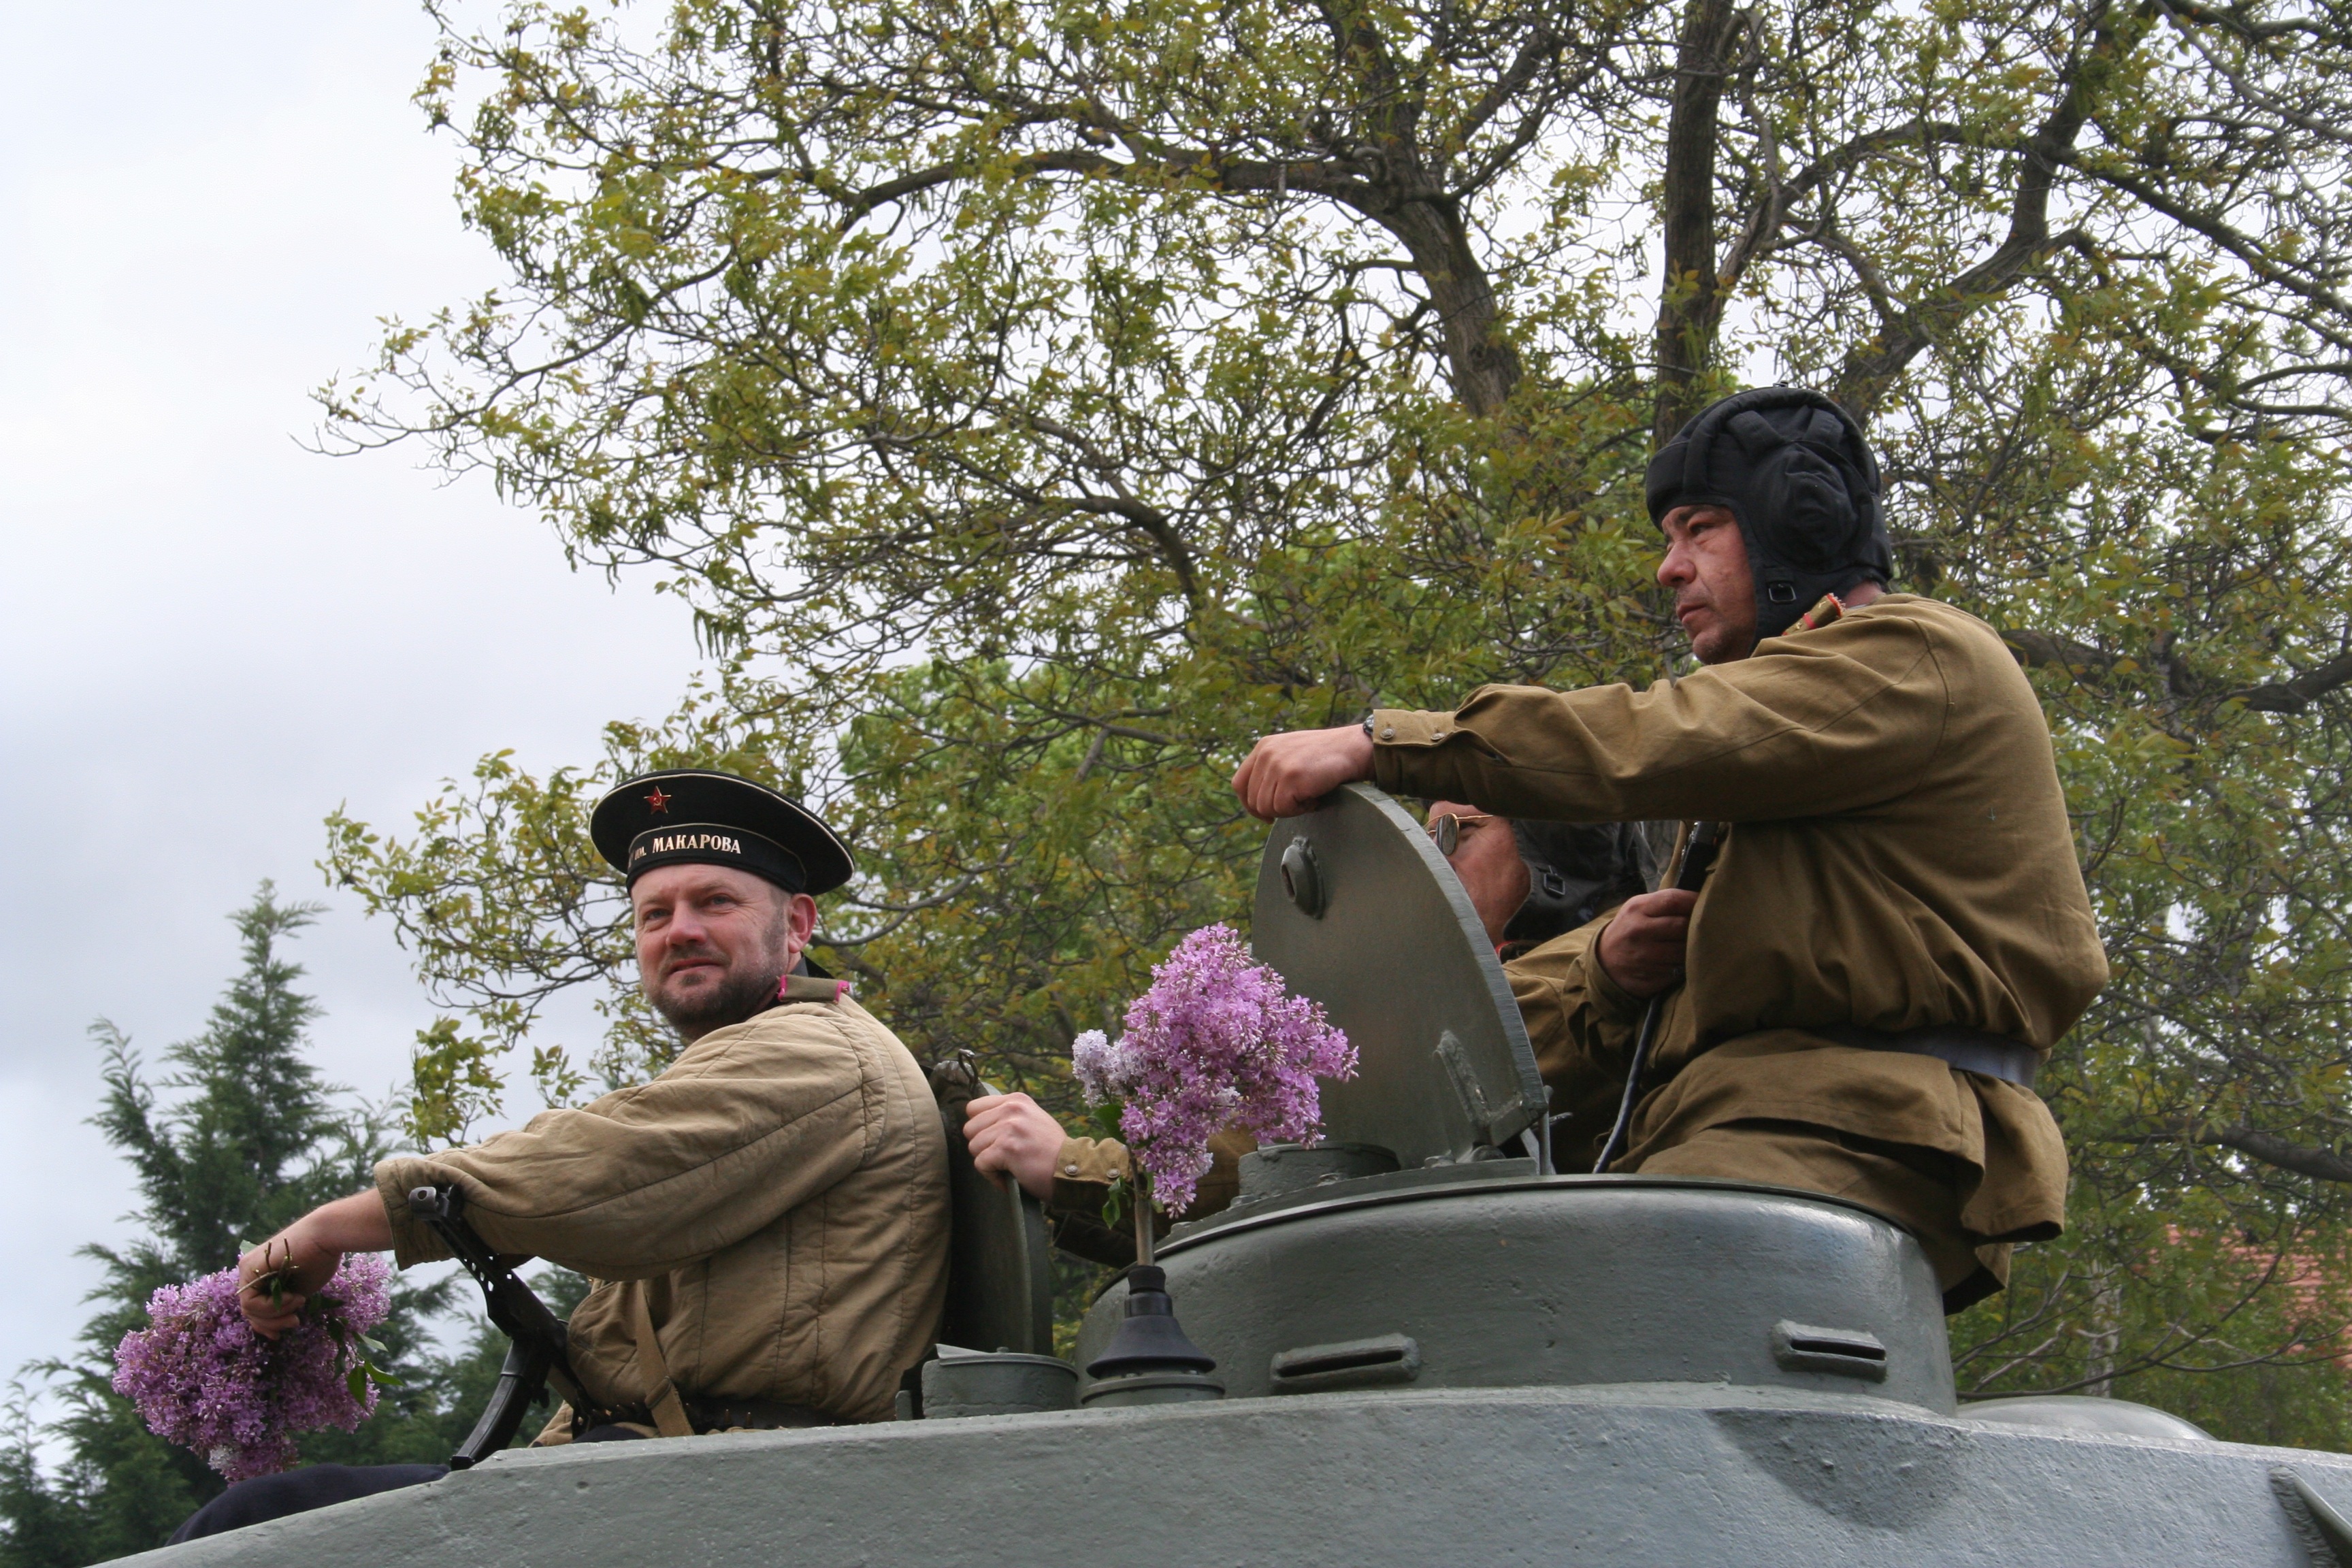
people, ceremony, history, tanks, soldiers, military parade, the show, the liberation of prague